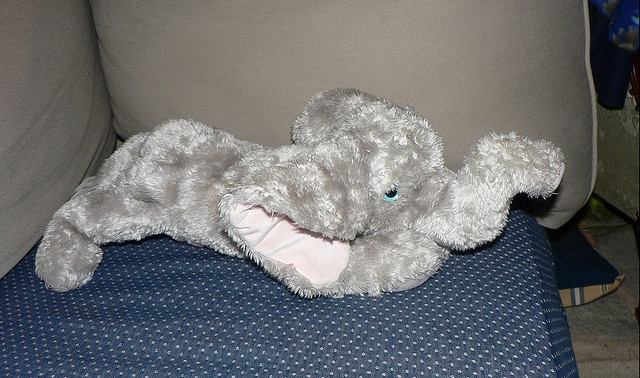
A fluffy grey elephant laying on a blue cushion.
A stuffed elephant that is on a couch.
A stuffed elephant is resting on a chair.
A stuffed elephant that is on a couch.
A plush toy elephant sitting next to a couch cushion.